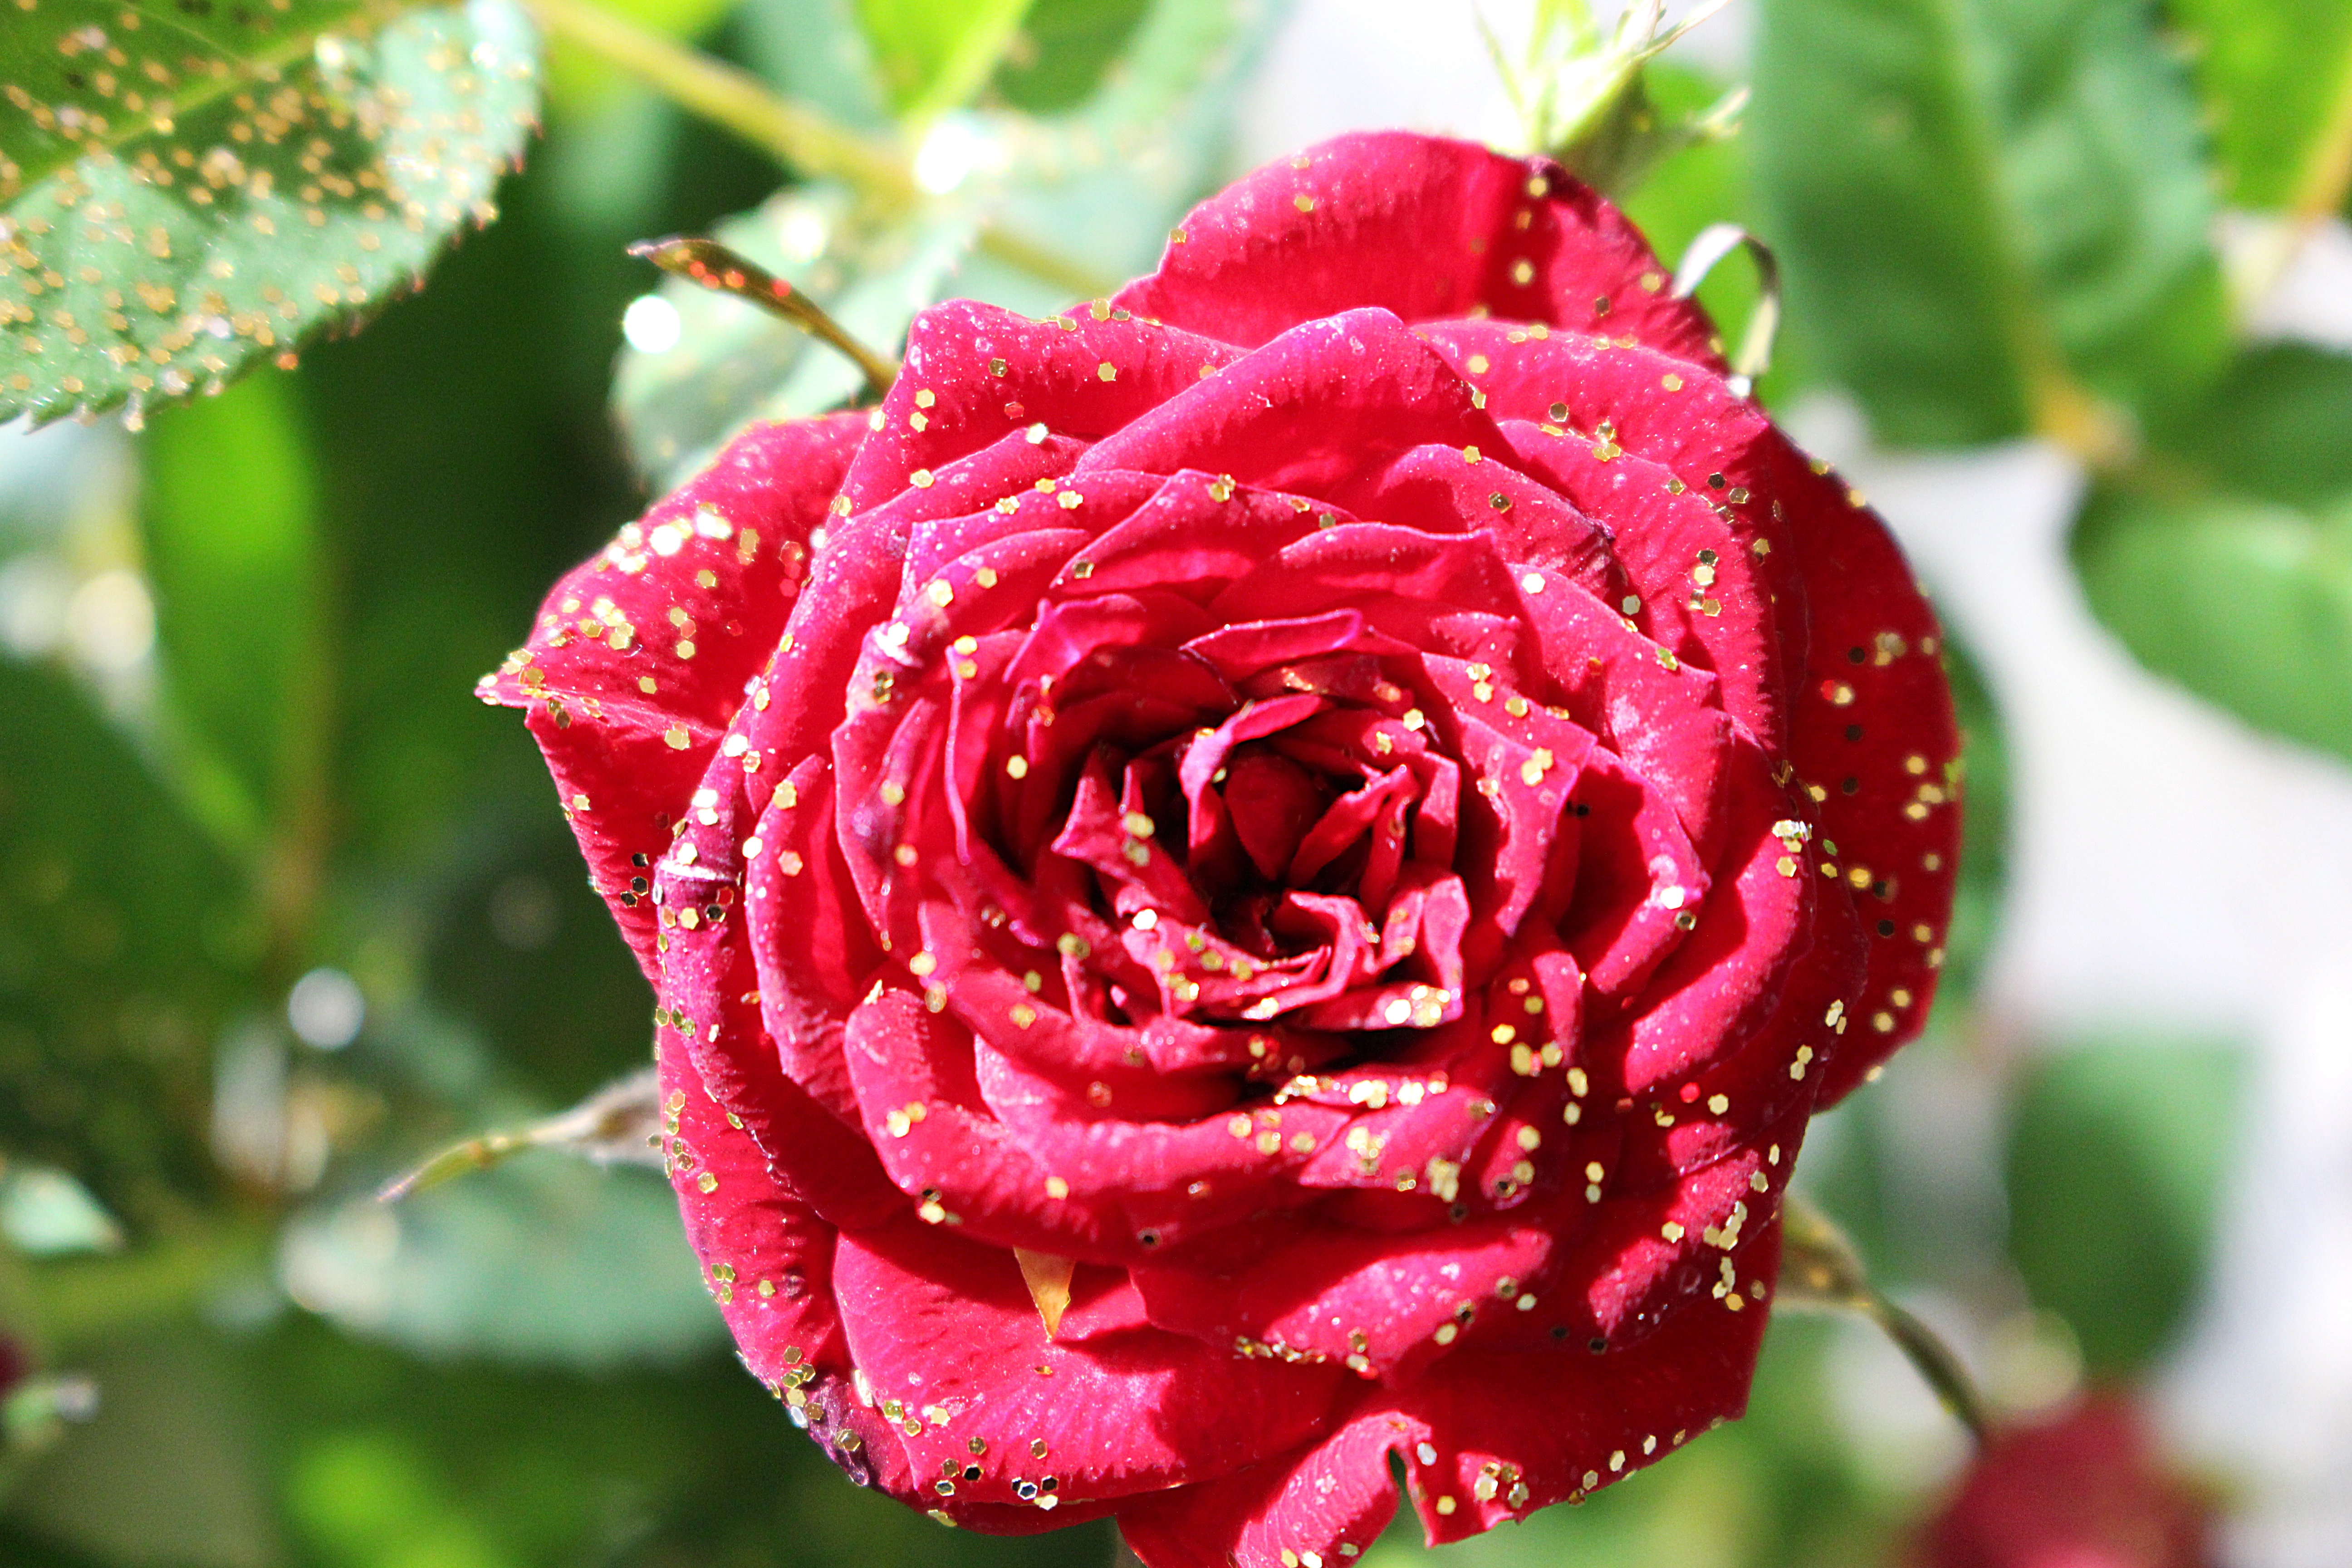
blossom, plant, flower, petal, bloom, rose, red, close, flora, red rose, floribunda, macro photography, green leaves, flowering plant, garden roses, rose family, land plant, rosa centifolia, rose order